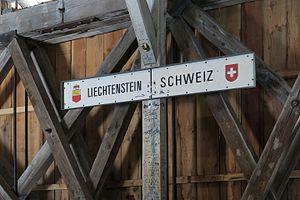
L’Alte Rheinbrücke Vaduz–Sevelen est un pont en bois couvert qui franchit le Rhin, reliant Vaduz, la capitale du Liechtenstein à la commune suisse de Sevelen dans le canton de Saint-Gall.